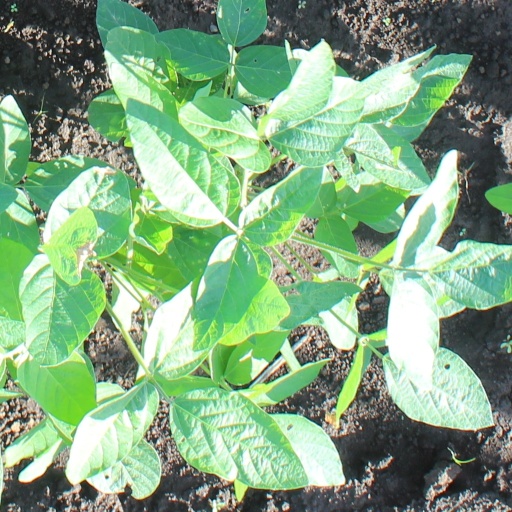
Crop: soybean